Gaetano and Pietro Sgarabotto

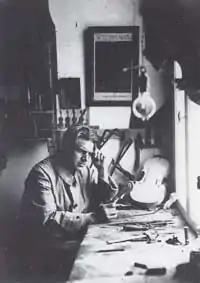

Gaetano Sgarabotto (1878–1959) and his son, Pietro Sgarabotto (1903–1990) were Italian luthier. The father made more than 700 violins, violas and cellos. The son was also a master violin maker. Both passed their experience in the craft to the next generations.